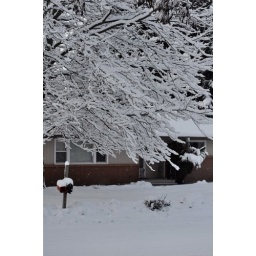
across the street from my house... that tree is in my yard - it's huge